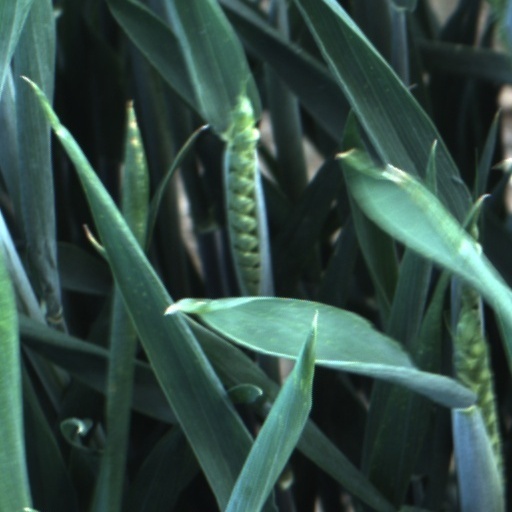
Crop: wheat